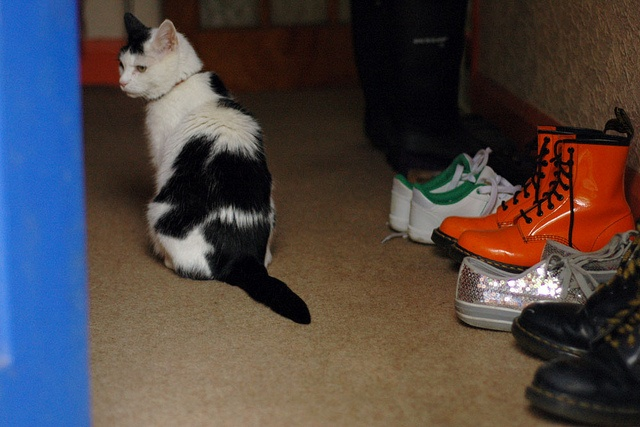
A black and white cat sitting on top of a floor.
A black and white cat stands next to a row of boots, skates and sneakers.
Cat sitting near a row of shoes and boots.
A black and white cat sitting next to a row of shoes.
A cat sitting on the ground next to a few pairs of shoes.